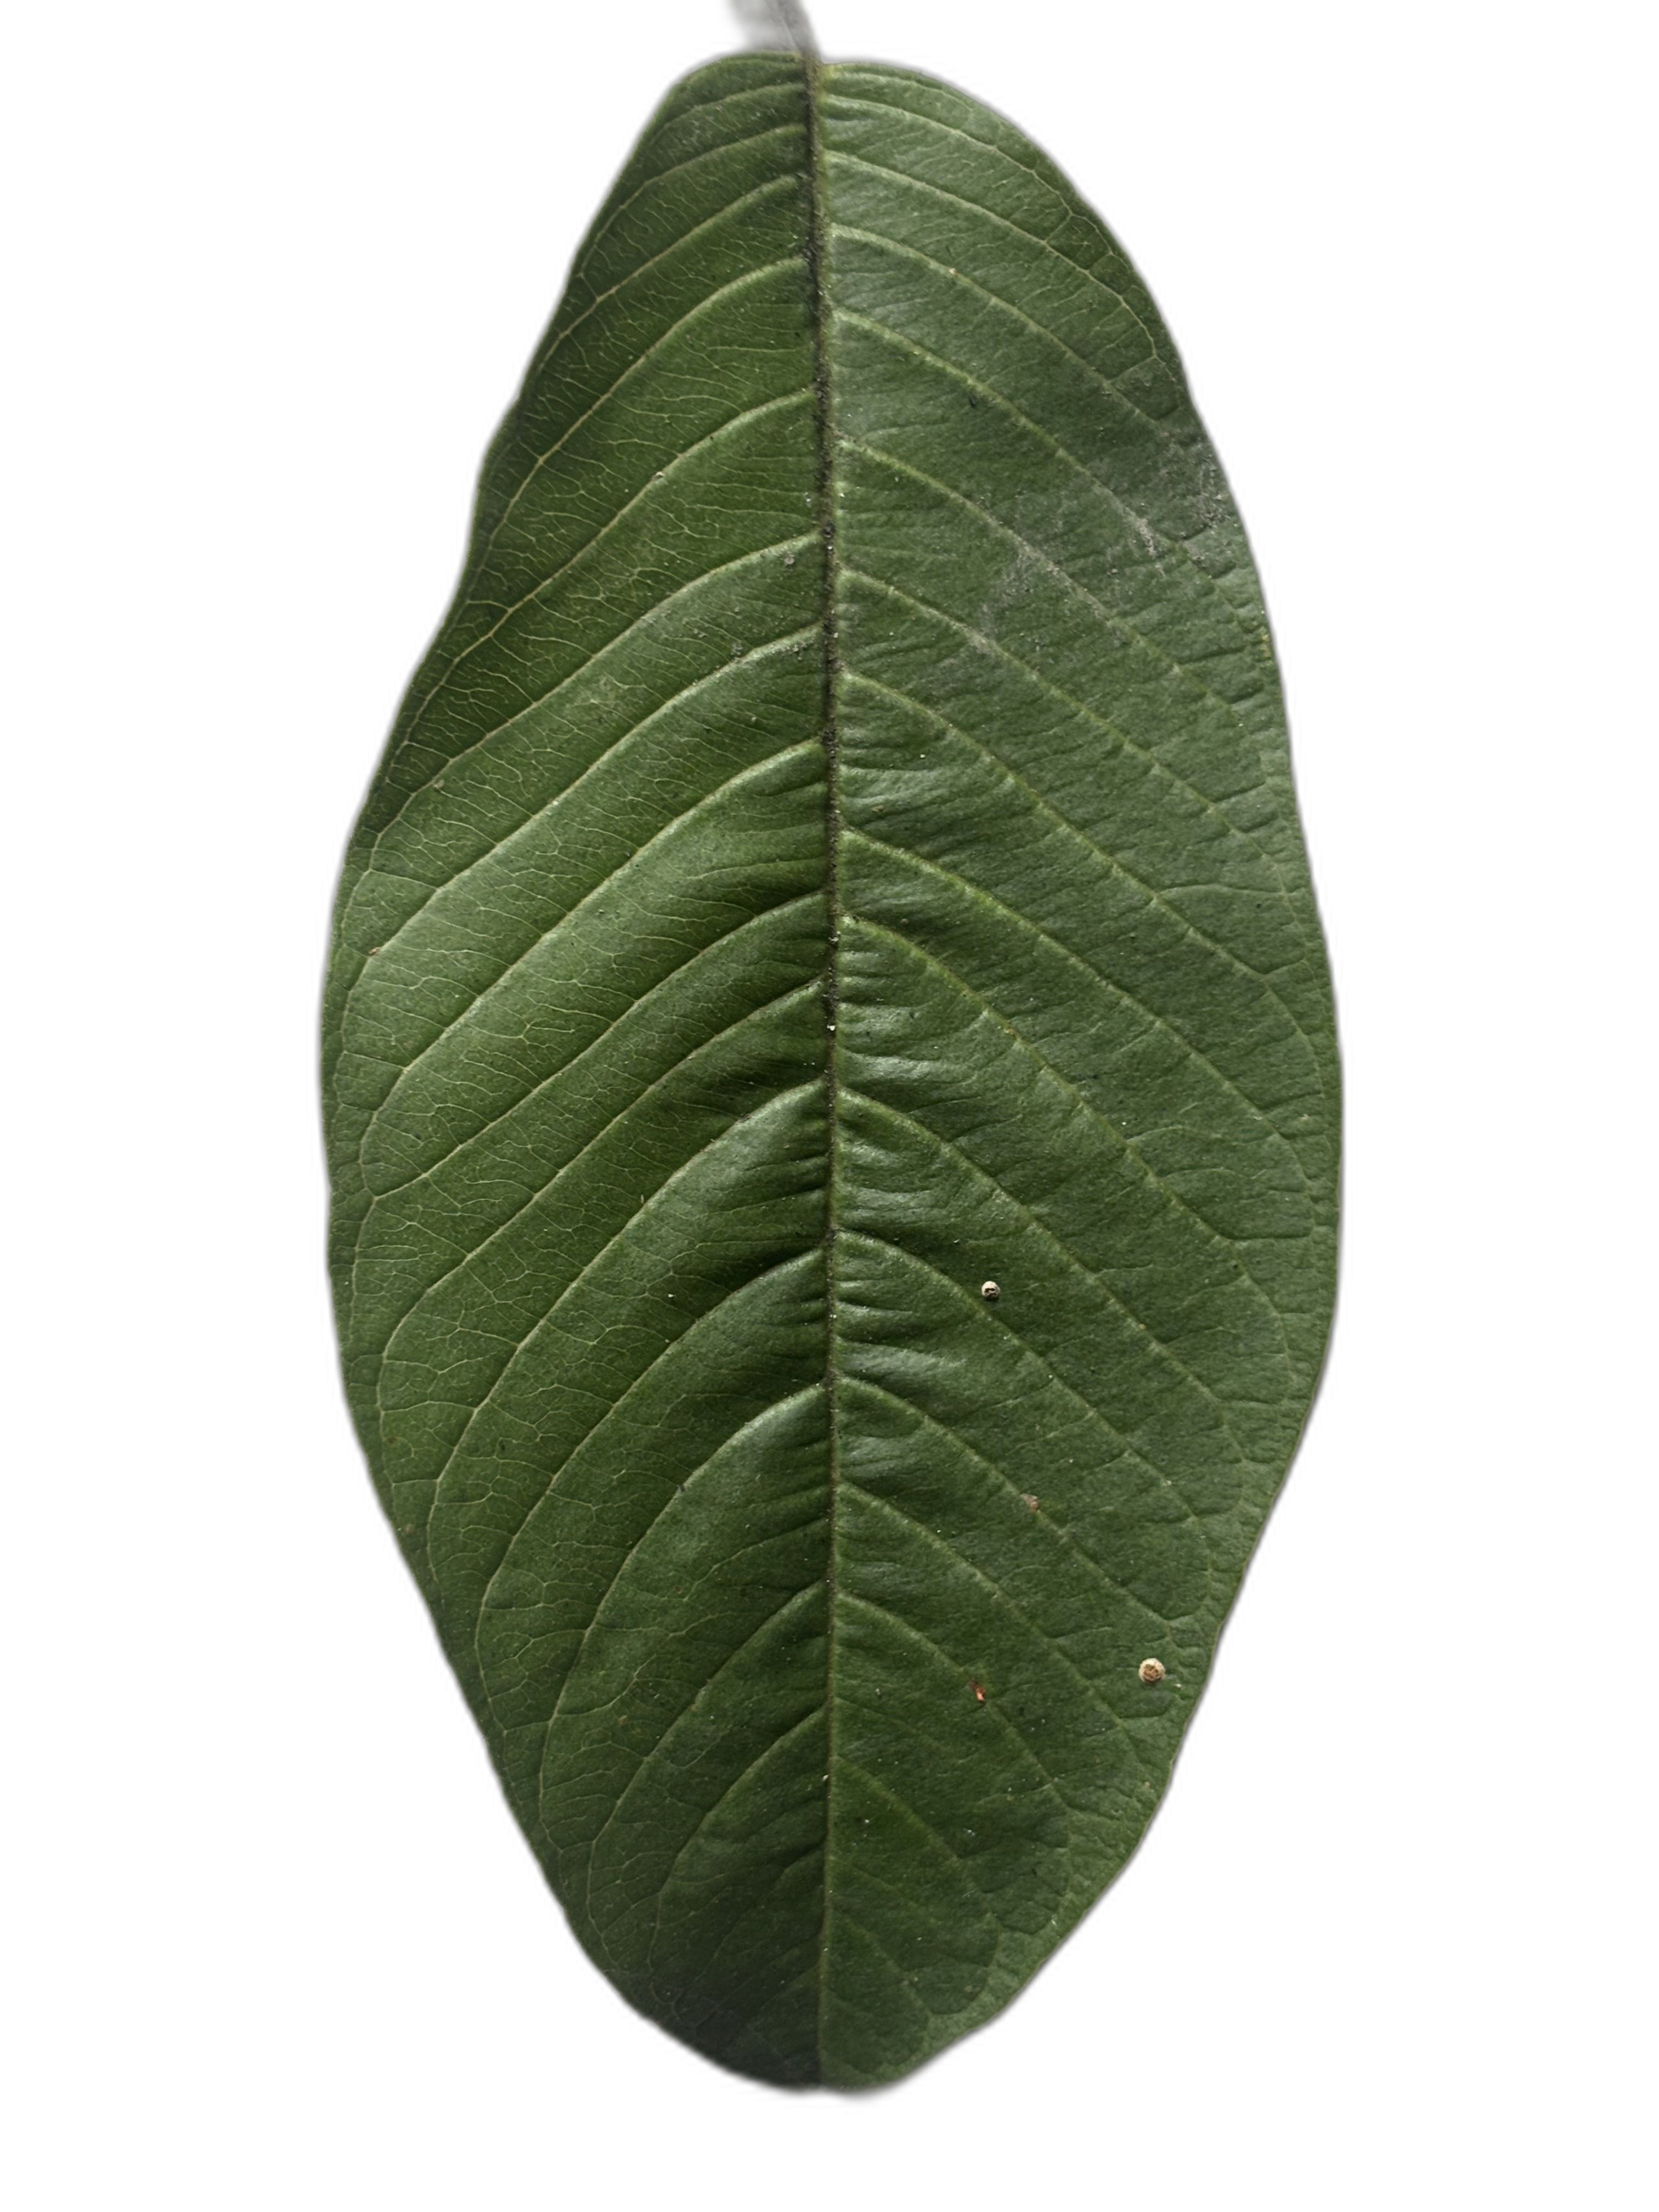
Plant part: leaf
Disease: Healthy